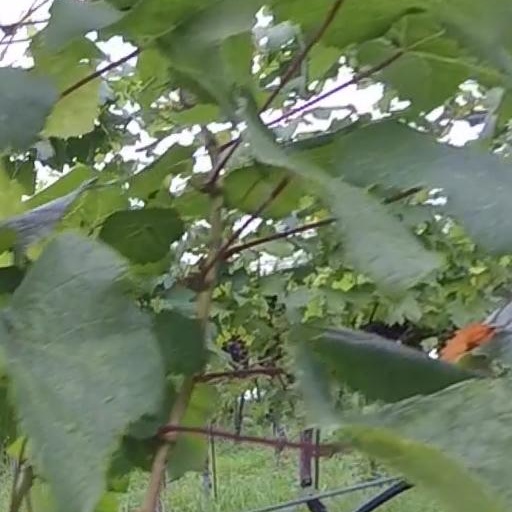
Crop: grape